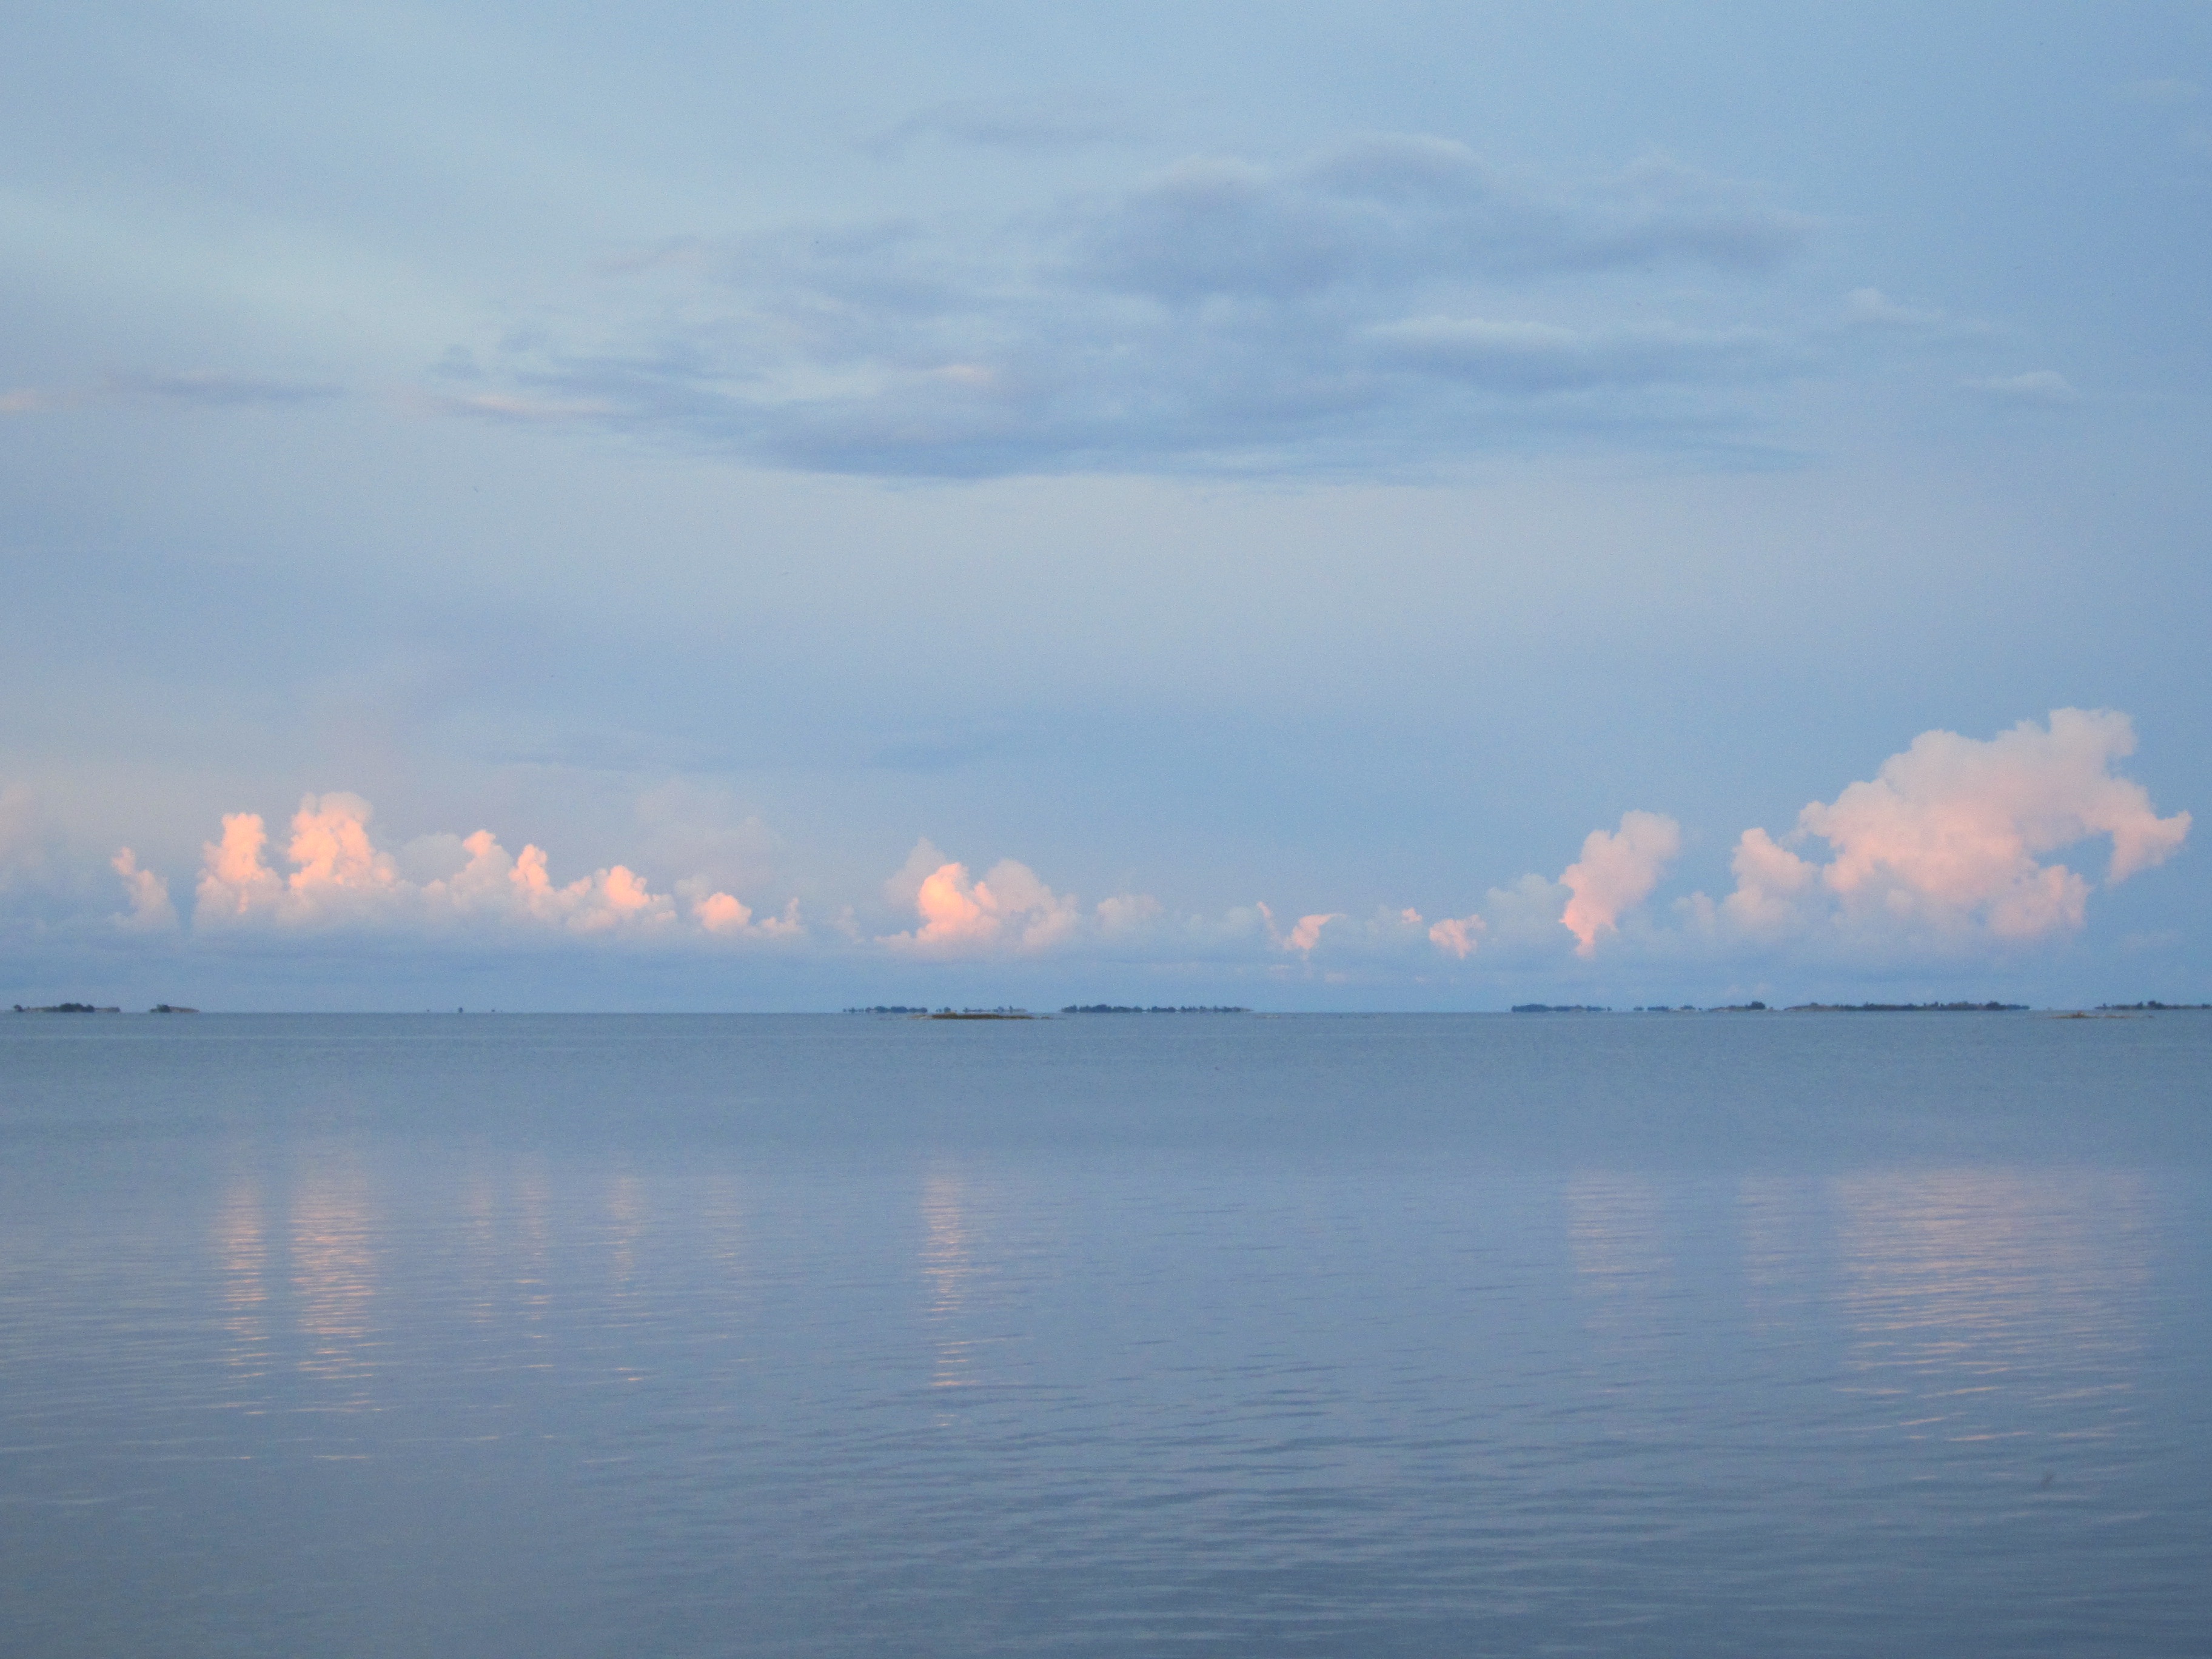
sea, coast, ocean, horizon, cloud, sky, sunrise, sunset, morning, shore, lake, dawn, dusk, evening, twilight, reflection, bay, blue, archipelago, loch, evening sun, himmel, mirroring, afterglow, meteorological phenomenon, lull, atmospheric phenomenon